Sumire Natsu

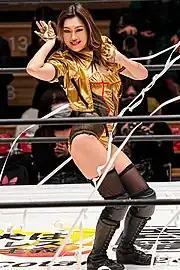
Sumire in March 2020

On November 4, 2017, Natsu was introduced to World Wonder Ring Stardom as the new villainous Oedo Tai unit. On November 12, Natsu made her in-ring debut at Stardom, where she teamed with fellow Oedo Tai members Hana Kimura, Kagetsu and Kris Wolf, as they defeated Hiromi Mimura, Konami and Team Jungle (Jungle Kyona and Natsuko Tora).